Set-in neck

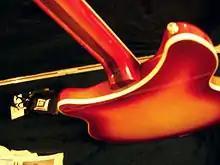
Set-in neck on a Rickenbacker electric guitar

A set-in neck (often shortened to "set neck") is a traditional form of joining the neck of a stringed instrument with its body. This is typically done with a tightly fitted mortise-and-tenon or dovetail joint, secured with glue. Sonic qualities often attributed to this style of neck joint include a warm tone, long sustain, and a large surface area to transmit string vibration, leading to a "live" feeling instrument. But hard physical evidence for any of these is lacking, and the attribution of long sustain has been definitively contradicted by experimentation. In guitars it also often allows superior access to top frets closest to the body.